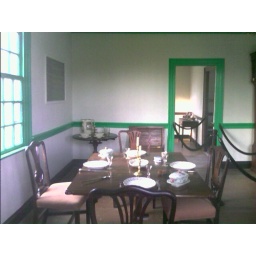
Dining Room Area in Rockingham, George Washington's Headquarters. Pic taken with camfone shot thru bulls eye glass